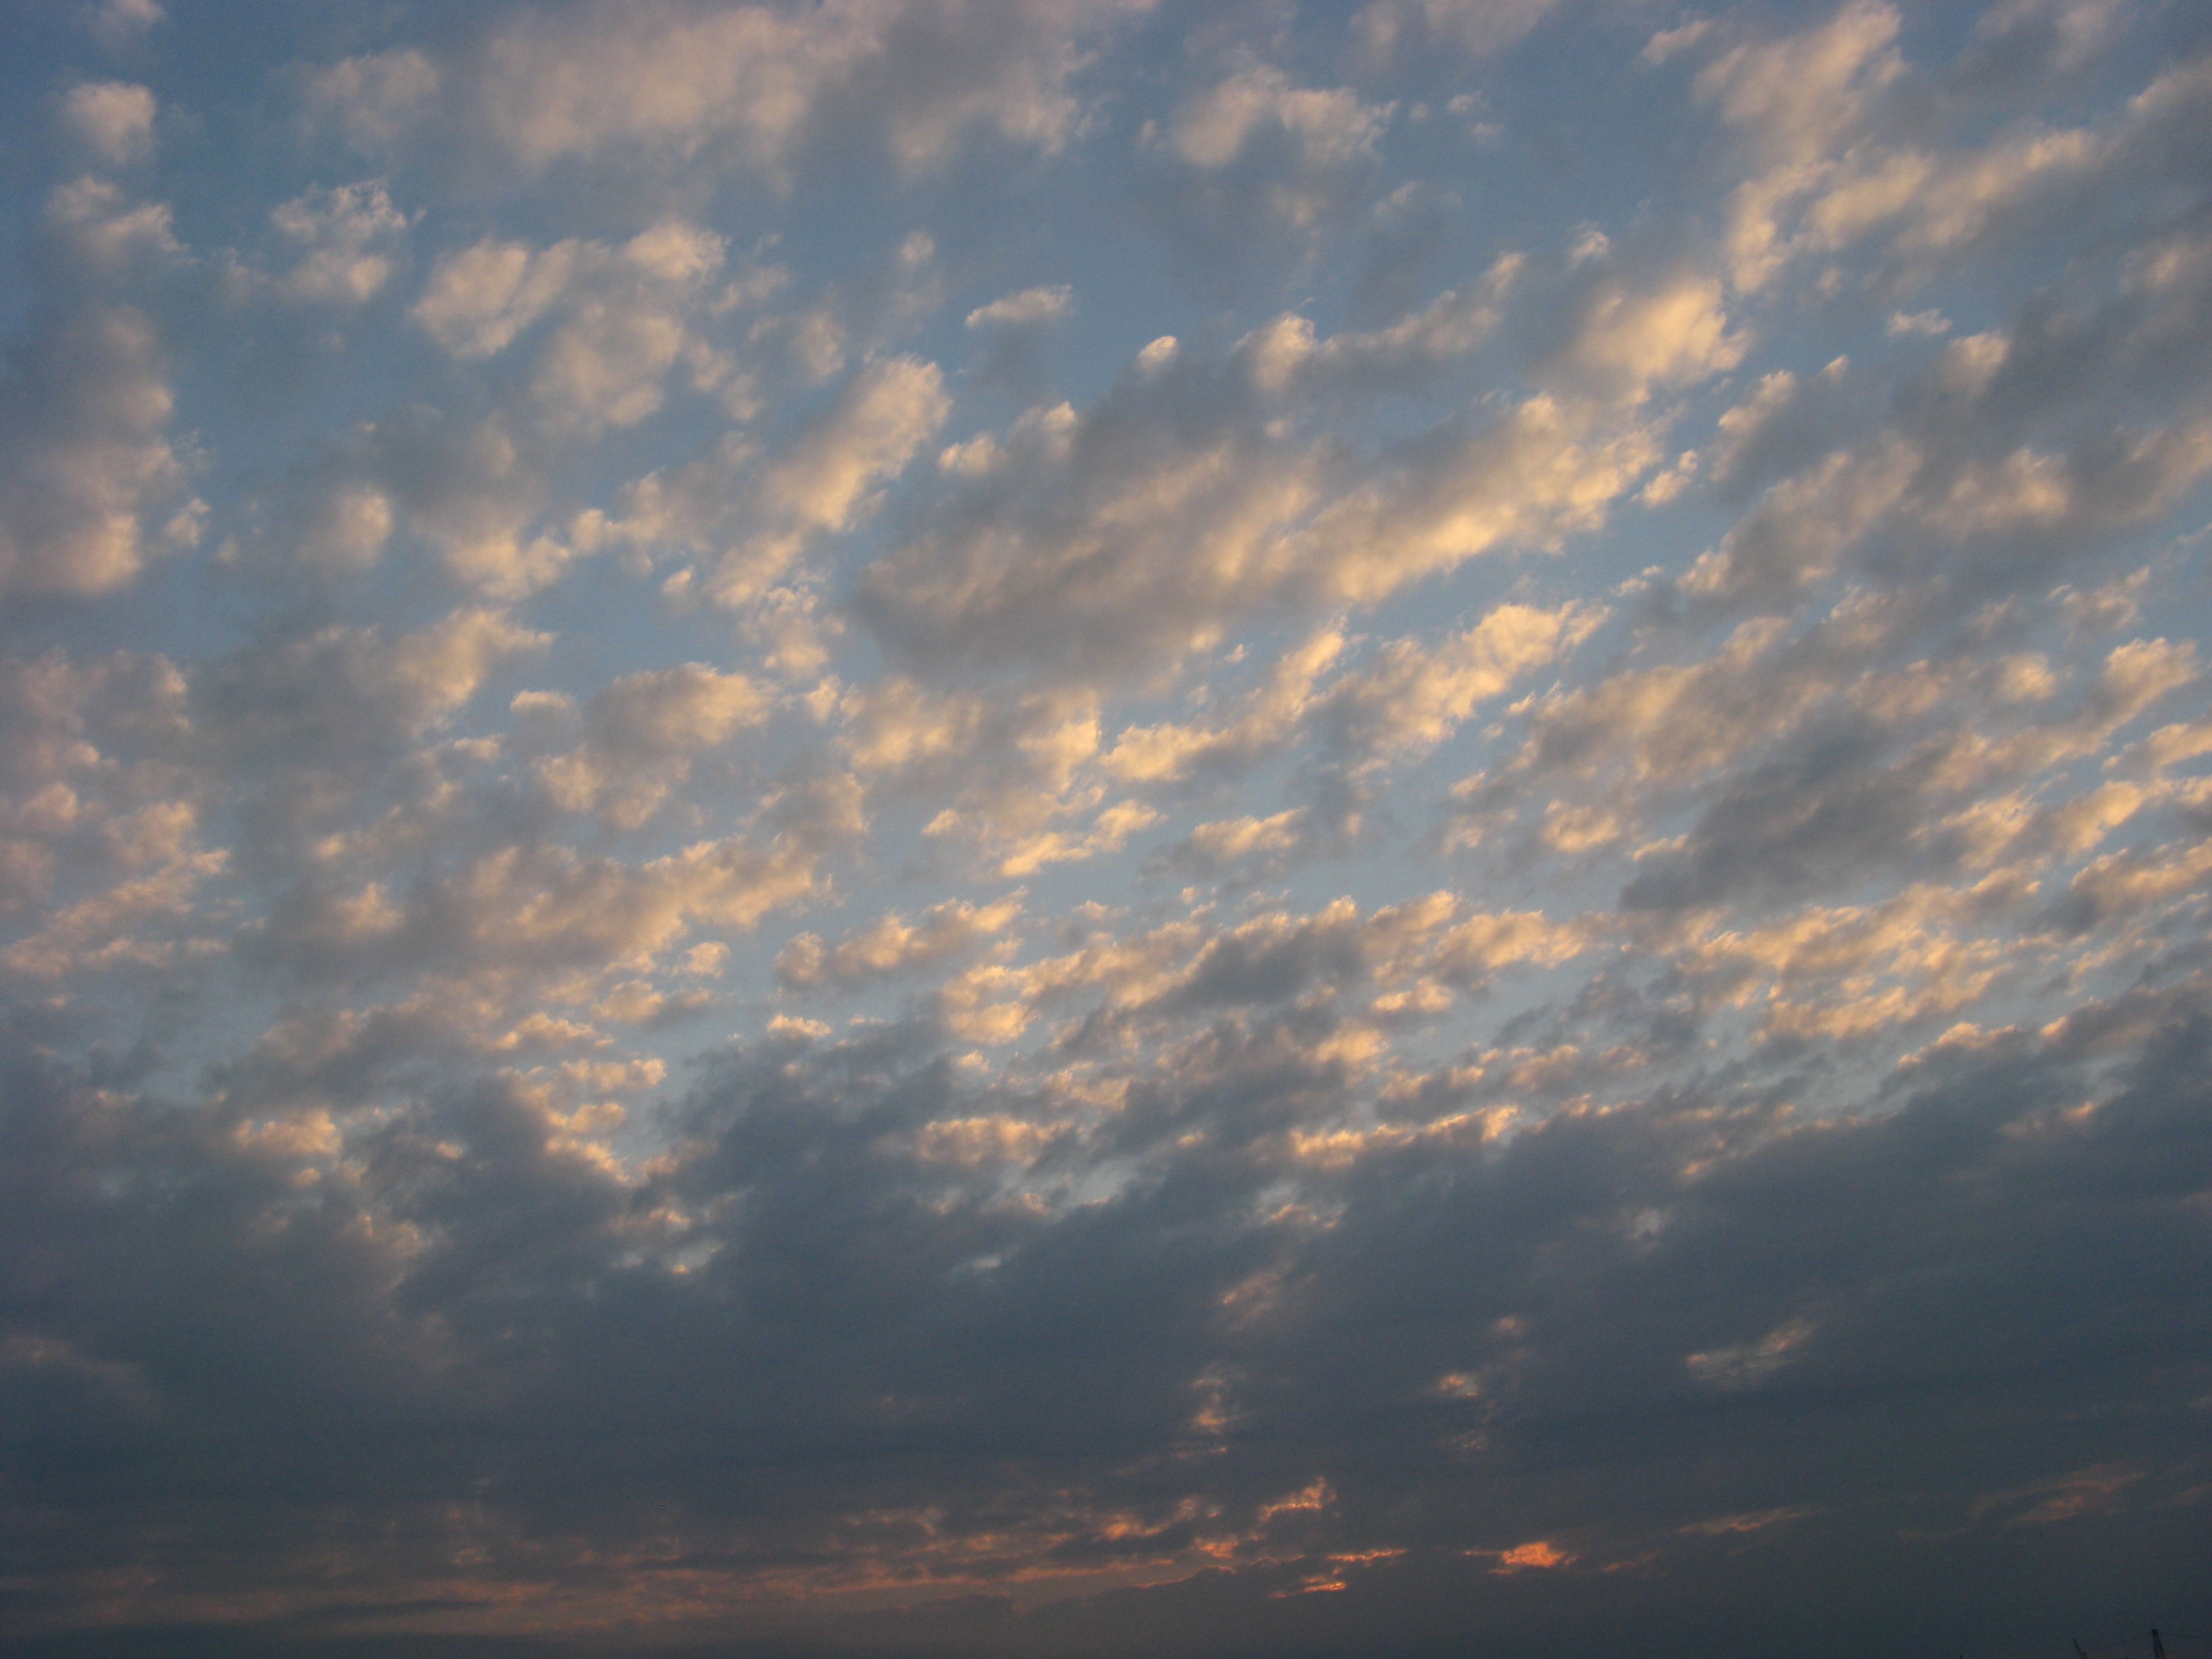
horizon, cloud, sky, sun, sunrise, sunset, sunlight, morning, dawn, atmosphere, dusk, evening, cumulus, clouds, afterglow, meteorological phenomenon, red sky at morning